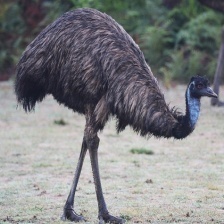
Species: EMU
Scientific name: DROMAIUS NOVAEHOLLANDIAE